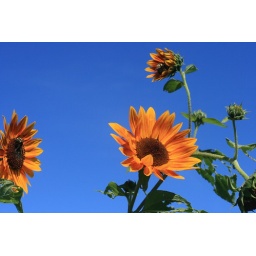
A tall sunflower family I spotted in the Sunflower Maze in Lyman Orchards in CT.